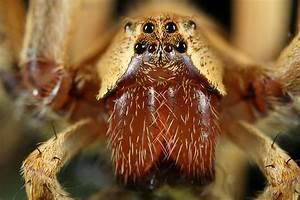
spider